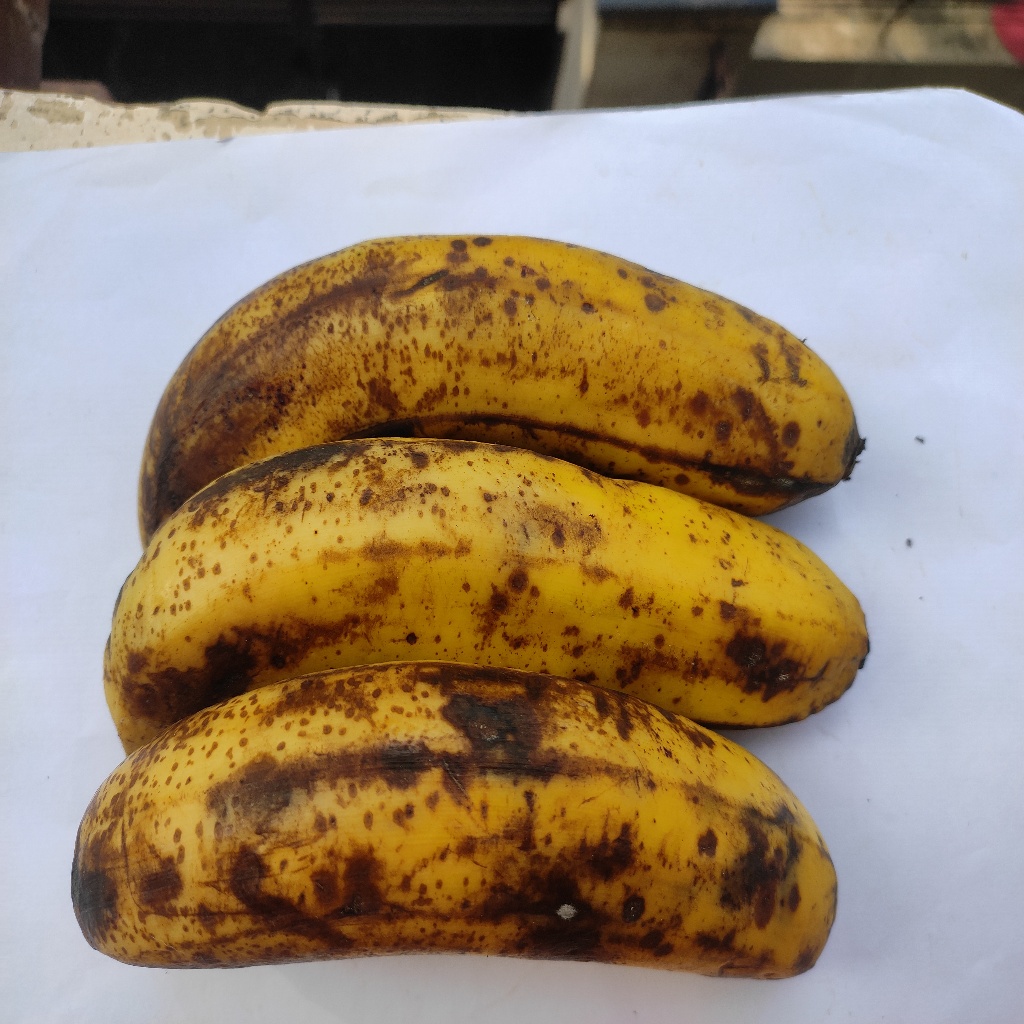
Crop: banana
Quality class: Defect